List of brothels in Nevada

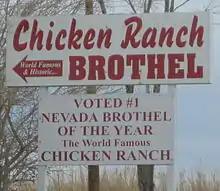
Chicken Ranch sign

This is a historical list of the legal brothels in Nevada. They are arranged by name within location (the nearest town or named place) within each county that licenses such establishments. Defunct establishments are retained for completeness. Note, however, that this list so far only covers the modern era of brothel prostitution in Nevada, from about 1950 onward, after the closure of the red light districts of Reno and Las Vegas.